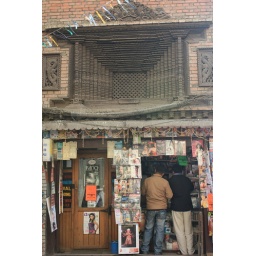
Detailed wooden window - not another one like it in Kathmandu